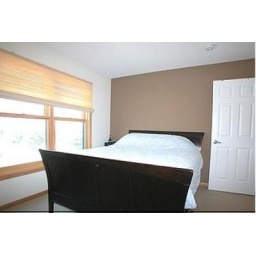
An accent color was added to one wall in this bedroom in 2007.